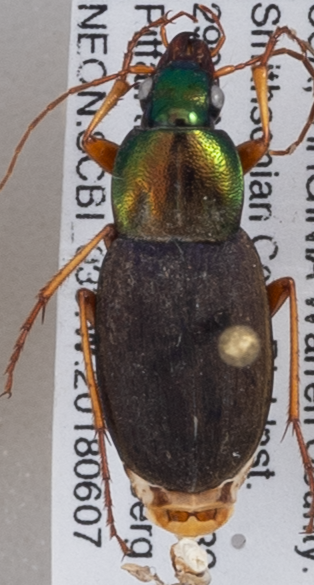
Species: Chlaenius emarginatus
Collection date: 2018-06-07
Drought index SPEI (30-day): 2.09
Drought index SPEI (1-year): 0.24
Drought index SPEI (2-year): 0.8